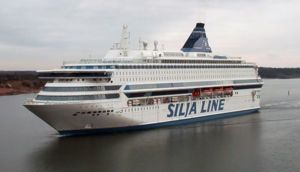
Åland / Turisme og trafik
M/S Silja Europa ankommer til Mariehamn
Åland er en finsk selvstyrende øgruppe med 26.530 indbyggere, beliggende i den nordlige del af Østersøen ved indgangen til Den Botniske Bugt og ca. 40 km fra den svenske og 100 km fra den finske kyst. Øgruppen består af over 6.500 øer og skær. Hovedstaden er Mariehamn.